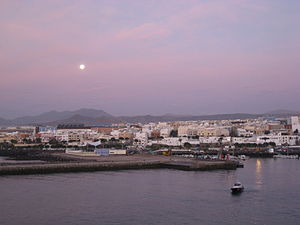
Puerto del Rosario
Puerto del Rosario
Puerto del Rosario er hovedbyen og kommune på den kanariske ø Fuerteventura, Spanien.